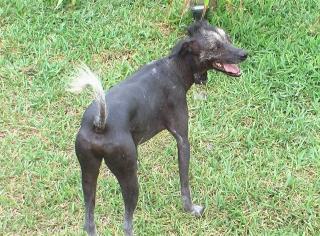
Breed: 220-n000069-Mexican_hairless